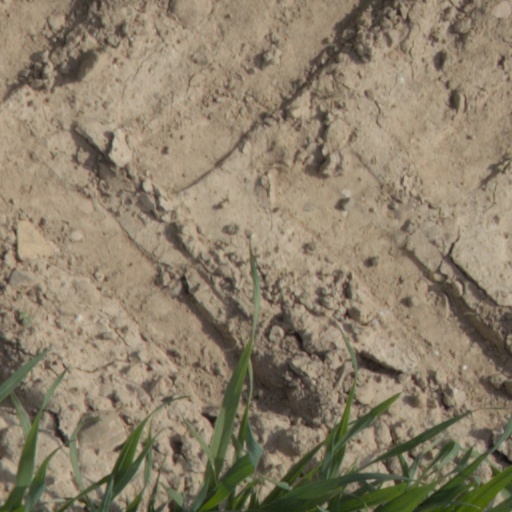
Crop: wheat